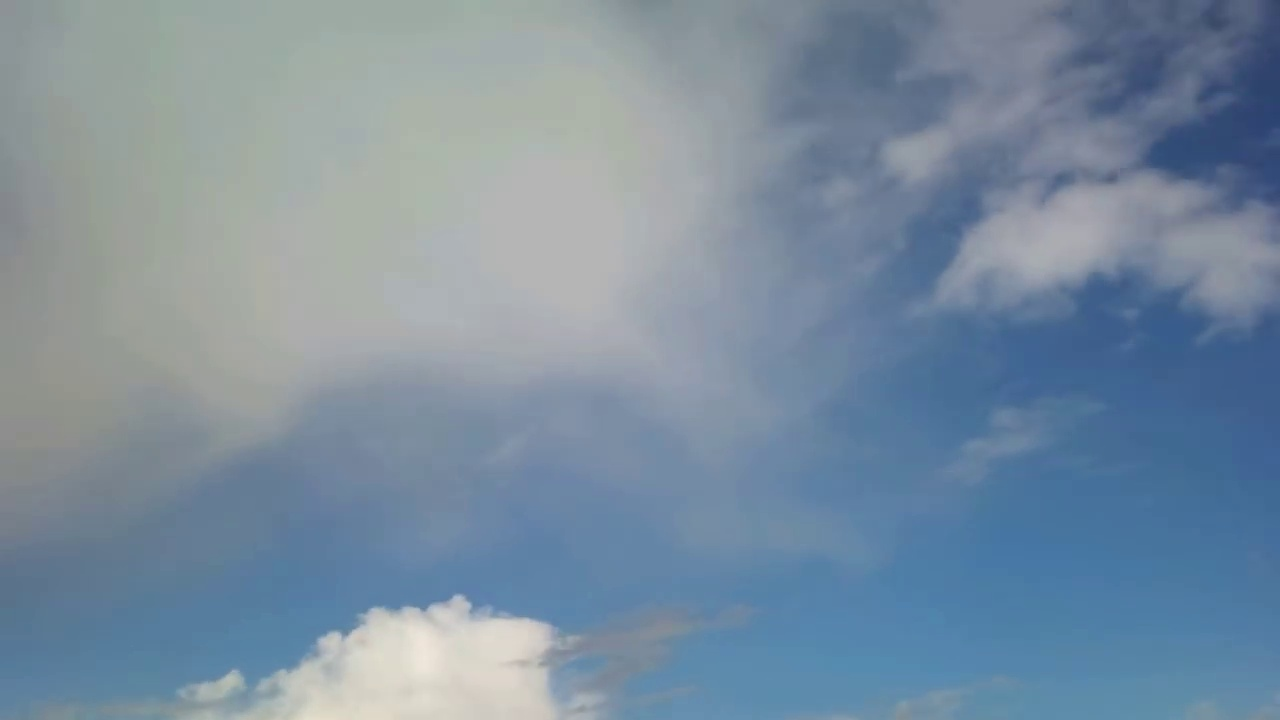
Fire: no
Smoke: no